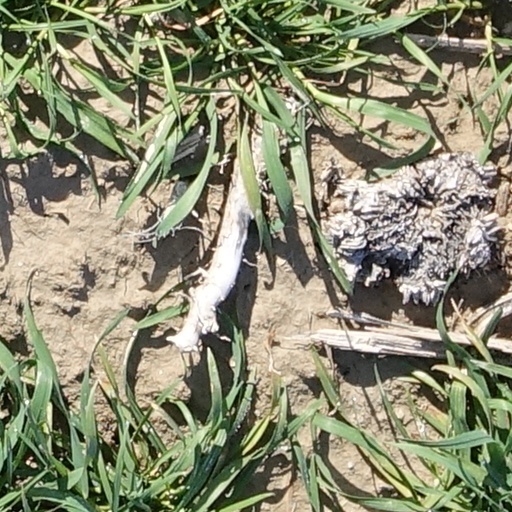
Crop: wheat